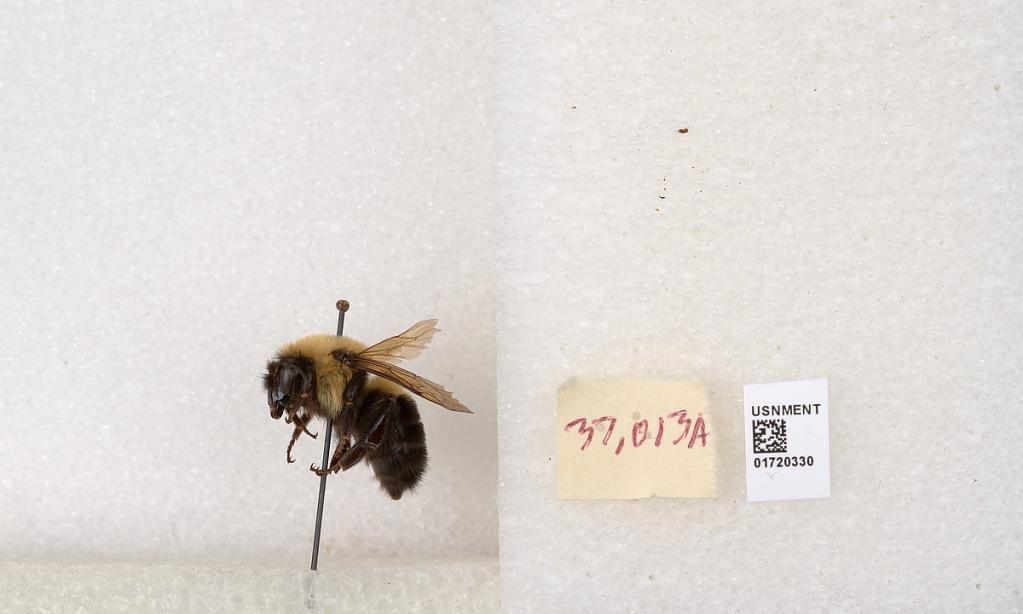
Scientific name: Bombus bimaculatus Cresson
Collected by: L. Macior